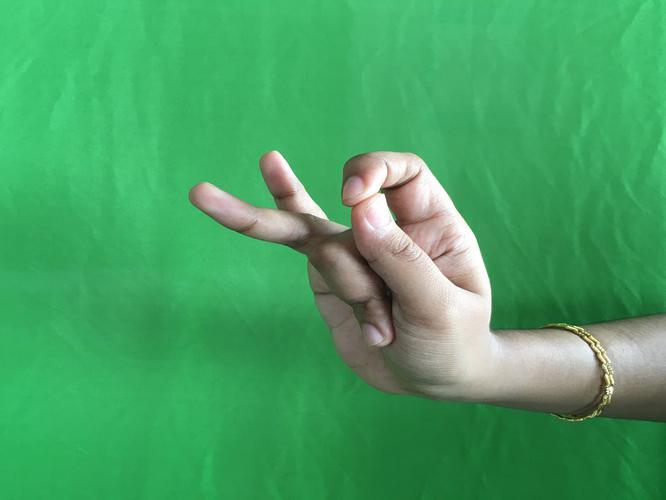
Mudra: Katakamukha_3
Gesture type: single_hand